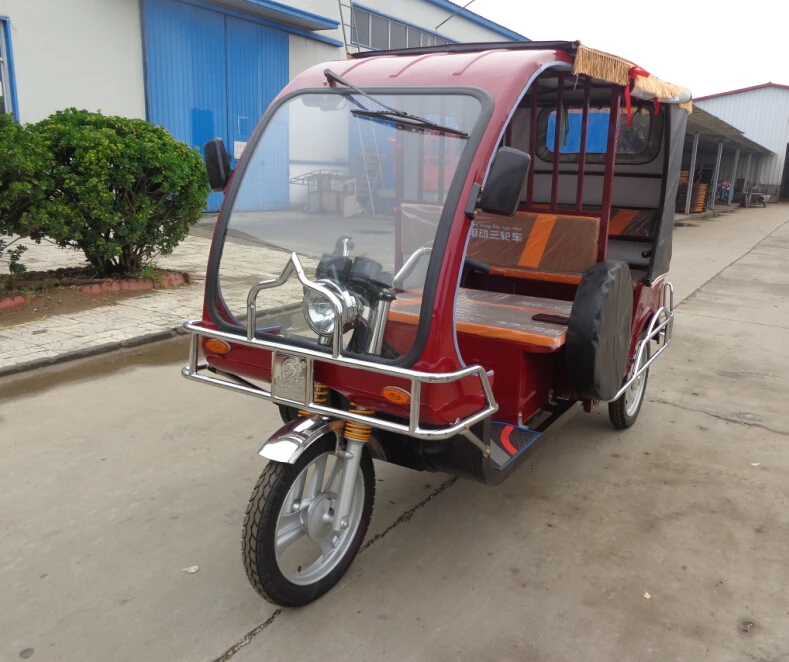
Vehicle type: Auto Rickshaws